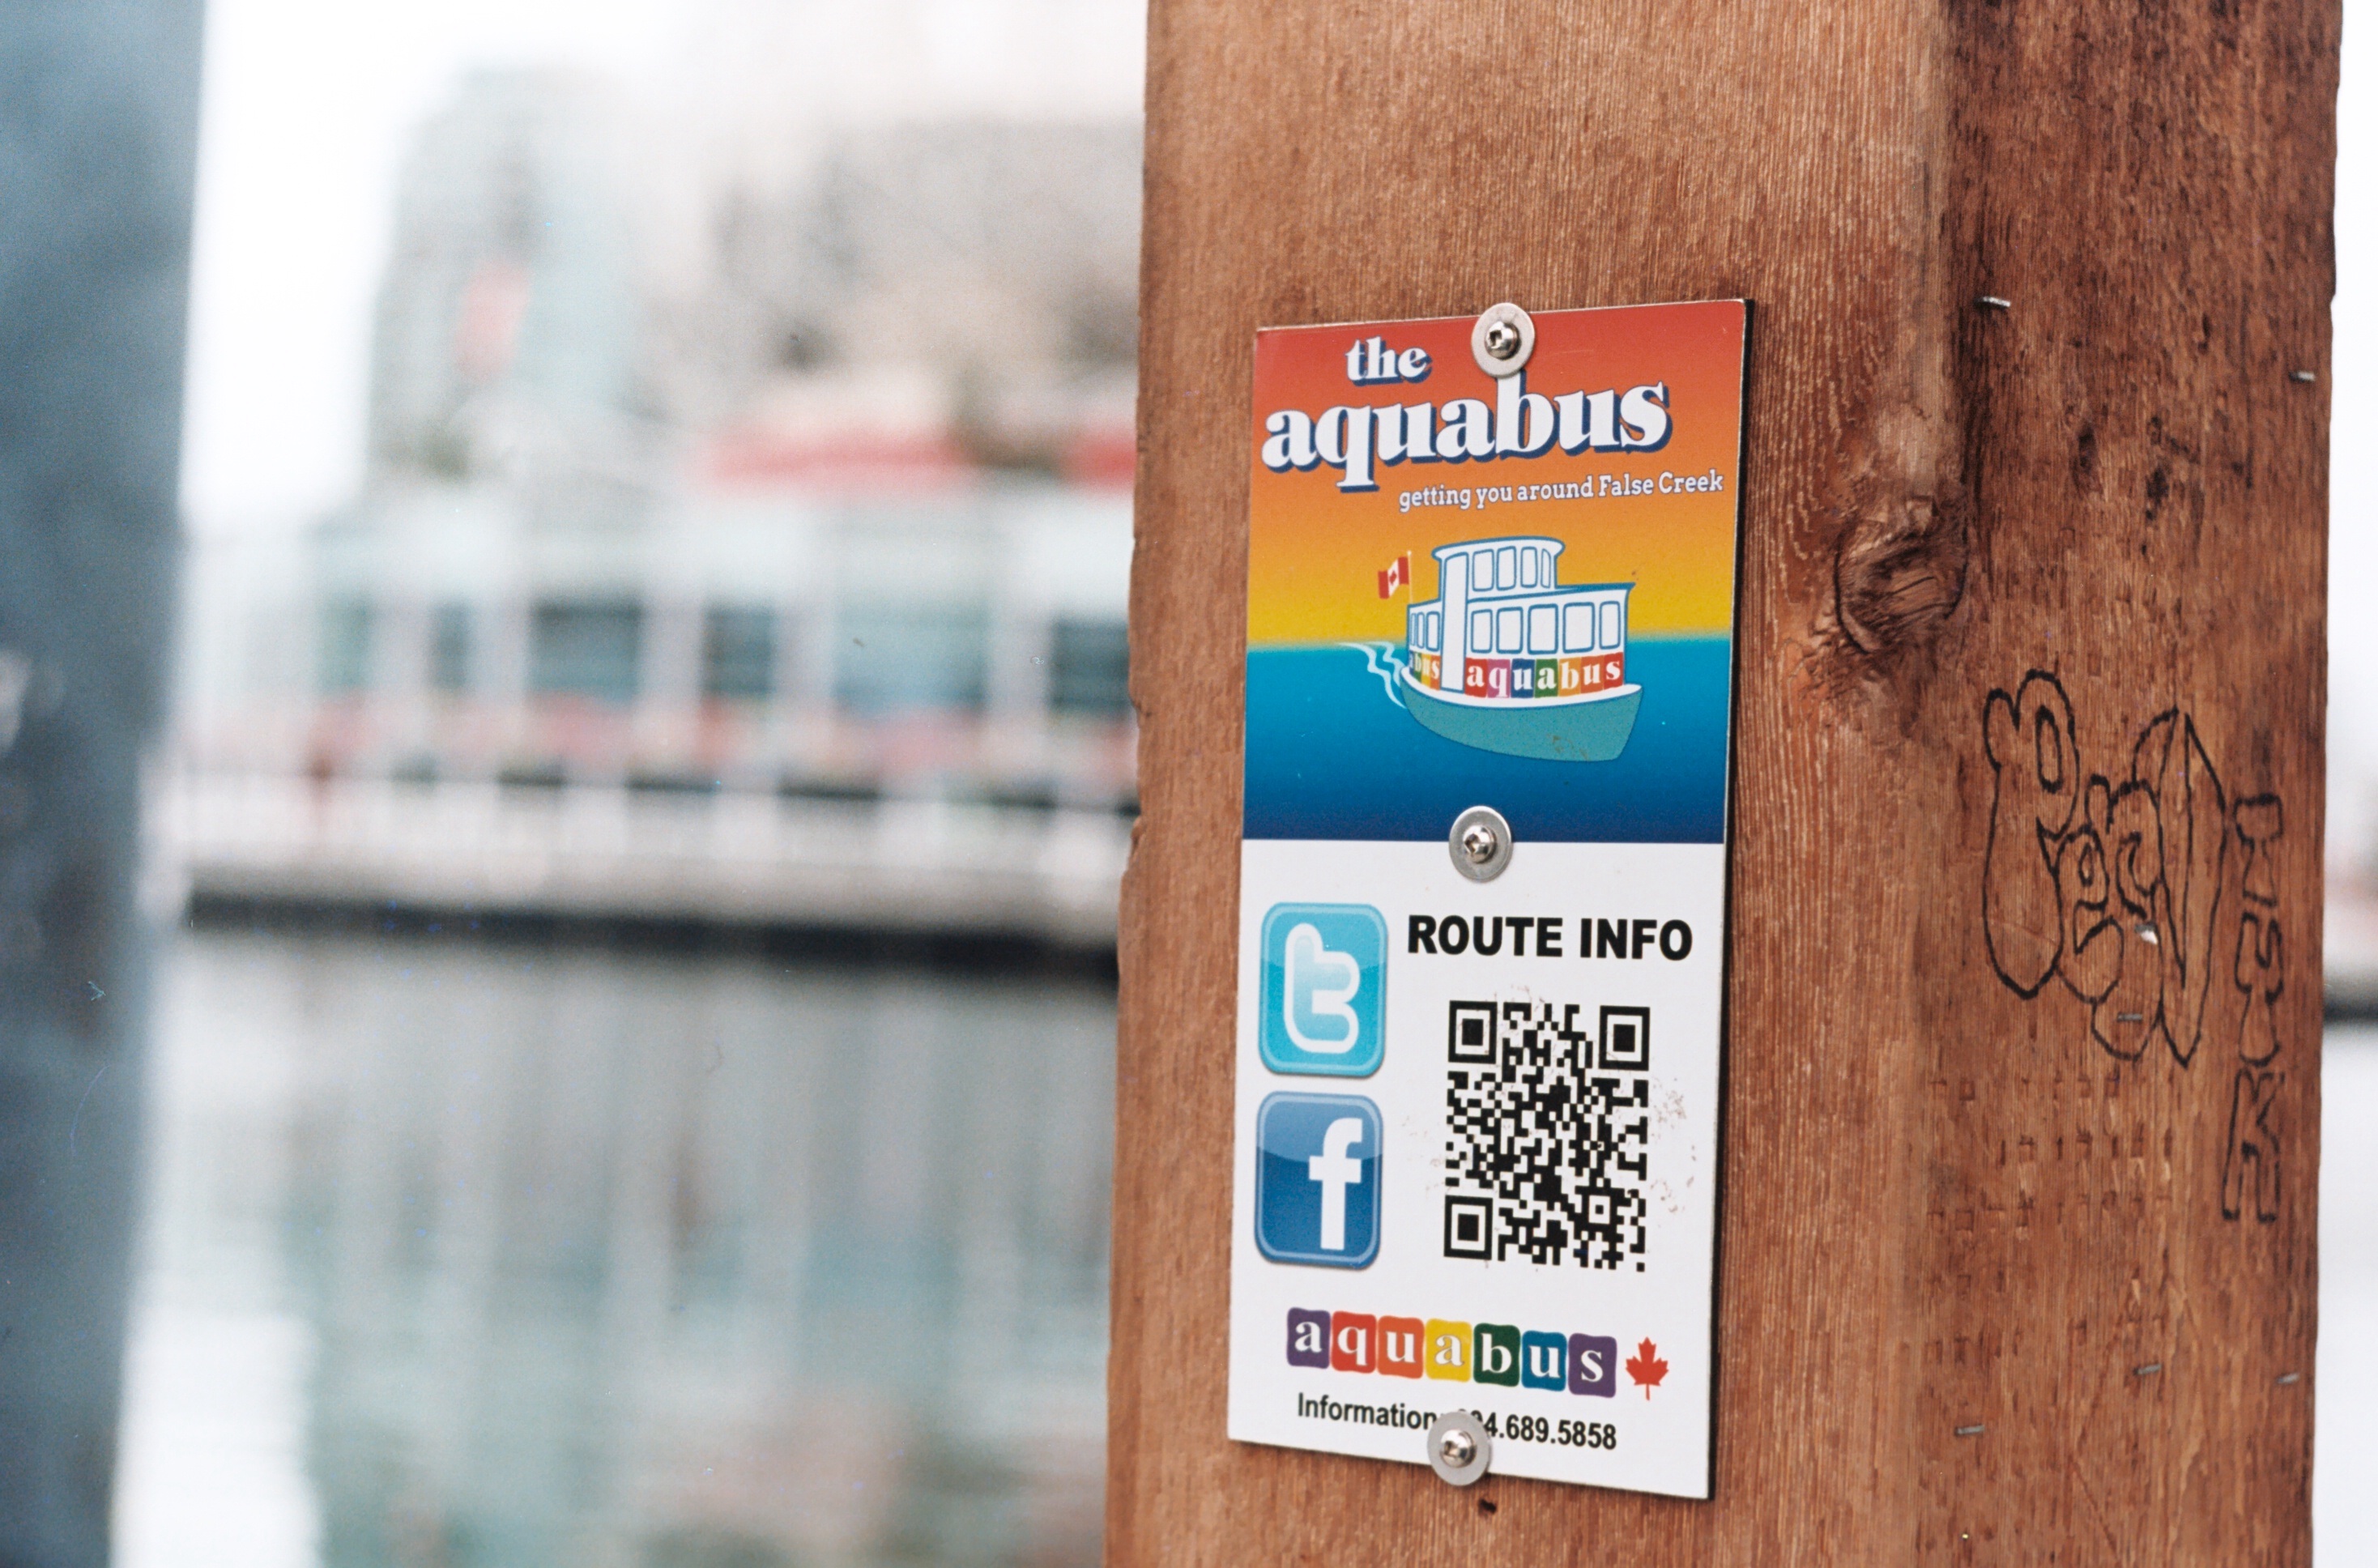
film, advertising, sign, color, vancouver, brand, ferry, canada, zenit, poster, kodak, russian, dof, bc, analogue, kodakektar100, zenitb, scienceworld, russiancamera, aquabus